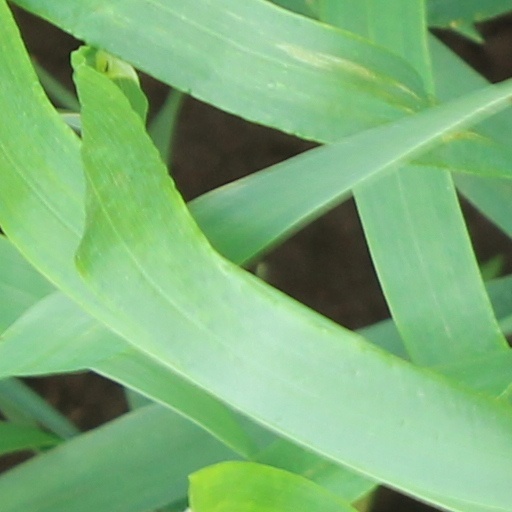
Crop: wheat